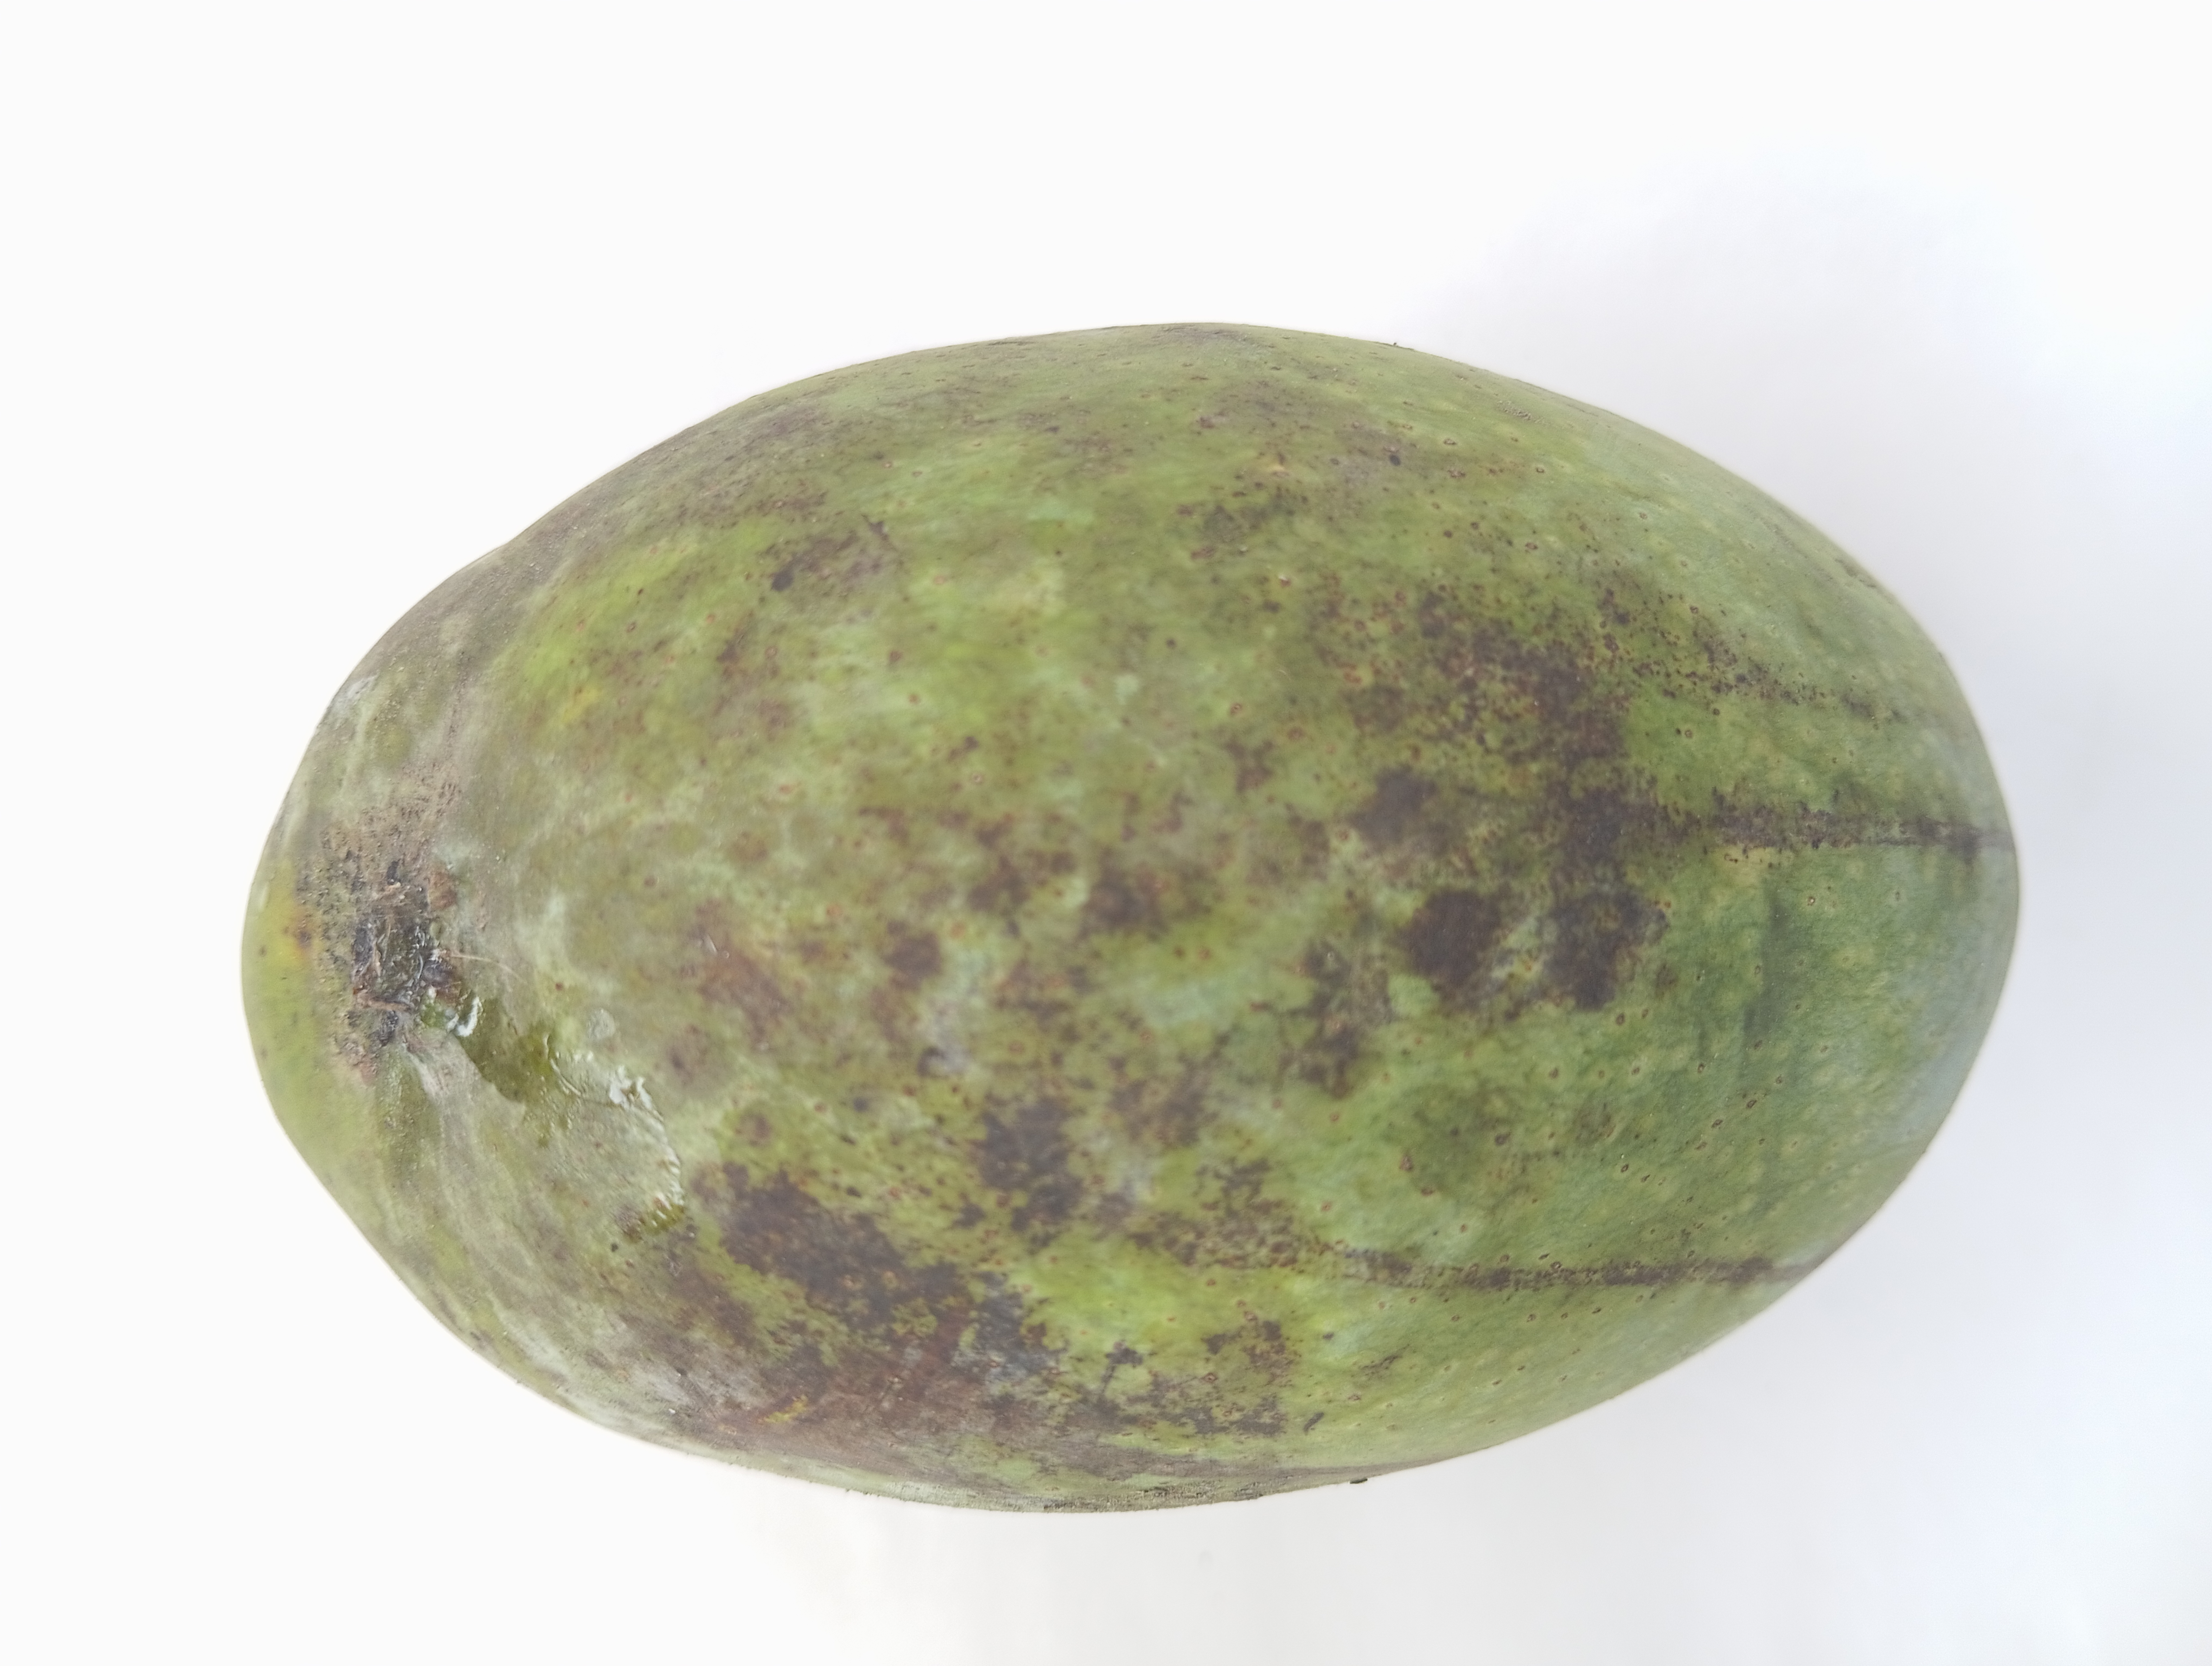
Mango variety: Fazli